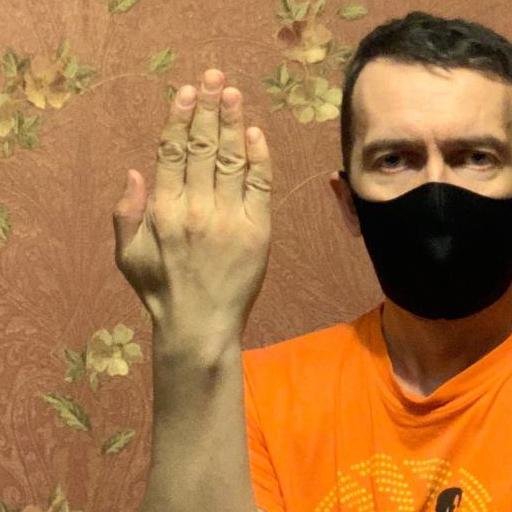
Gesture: stop_inverted